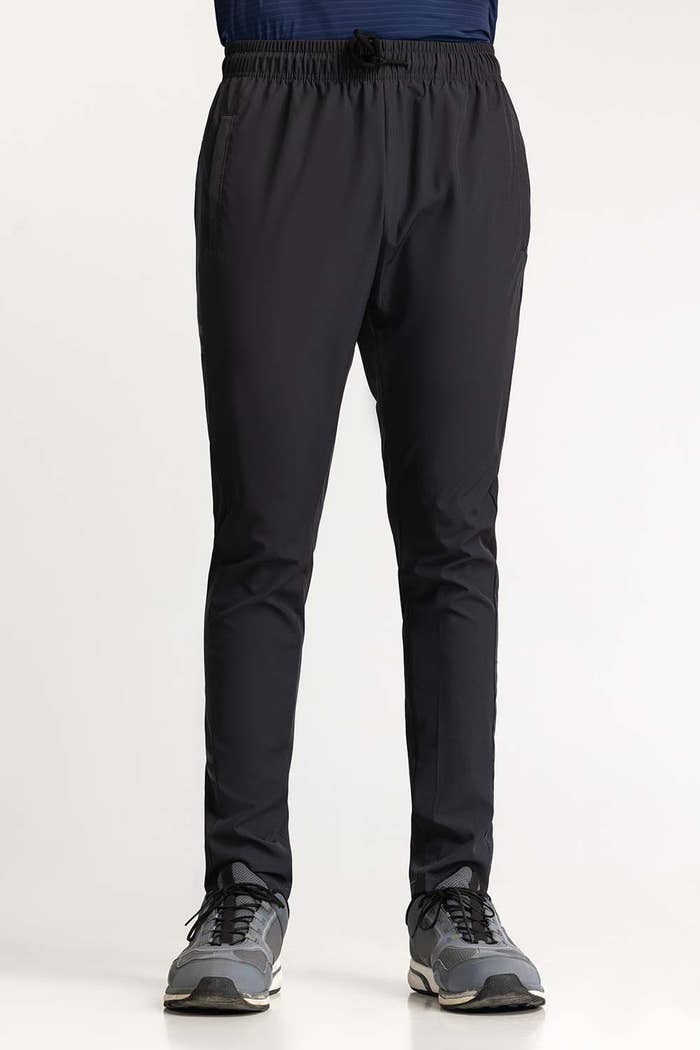
black tech tech fleece pants